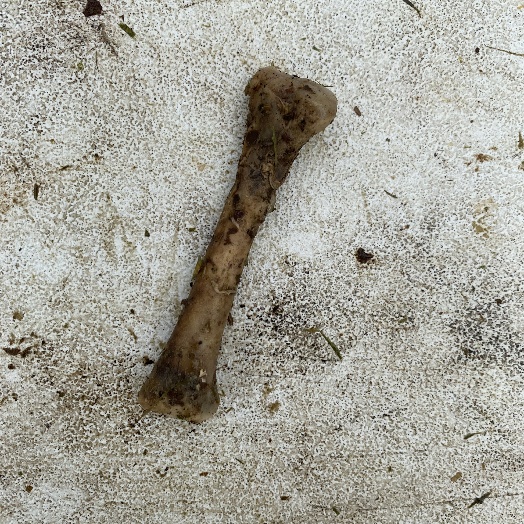
Label: generalcompost